Westallgäu

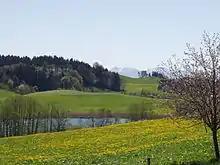
Westallgäu near Amtzell

Westallgäu is the western part of the Allgäu in Germany. It contains large parts of the districts of Lindau in the southwest of the region, Swabia in Bavaria and the district of Ravensburg in the southeast of Baden-Württemberg. Westallgäu extends to the north to, amongst others, the towns of Leutkirch, Wangen and Isny. Westallgäu is bordered by Oberallgäu to the east and the Austrian state (Land) of Vorarlberg to the south. To the southwest, Westallgäu borders Lake Constance through the town of Lindau. The Adelegg mountains located in Westallgäu represent foothills of the Alps, reaching an altitude of 1,118 m at the "Schwarzer Grat" ("Black Ridge").